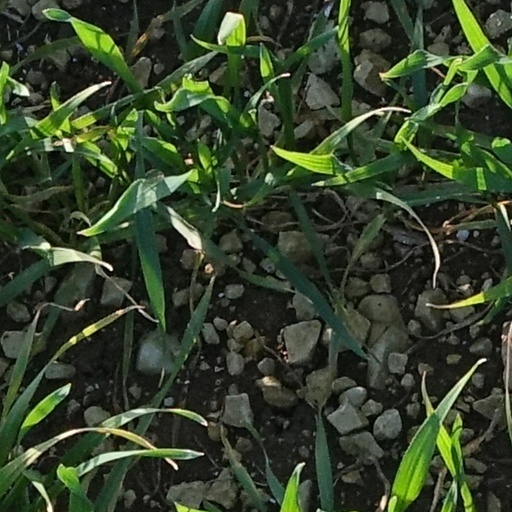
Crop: wheat